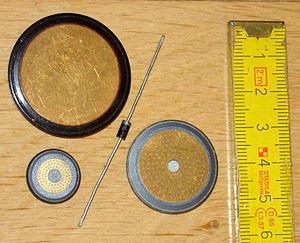
Un thyristor est un interrupteur électronique semi-conducteur à l'état solide constitué de quatre couches, alternativement dopées N et P. C'est un des composants essentiels de l'électronique de puissance. Il tire son nom du grec thura qui signifie porte et du suffixe « istor » qui provient du mot transistor. Il se comporte comme une bascule synchrone, c'est-à-dire qu'il reste commandé à l'allumage, par la gâchette, mais pas à l'extinction qui est provoquée par le passage du courant principal Iₐₖ à une valeur inférieure au courant de maintien IH.